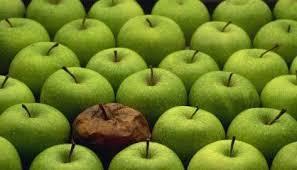
Label: apples